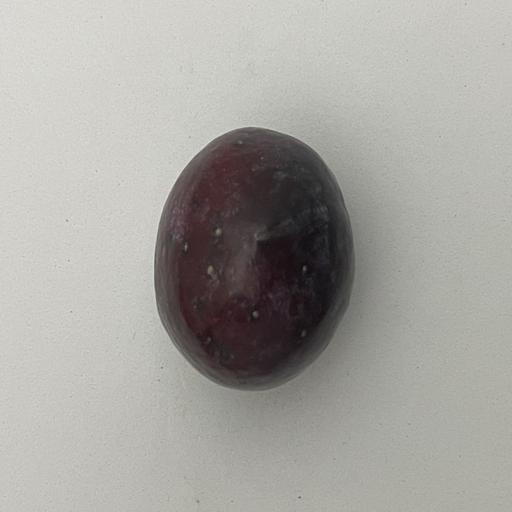
Crop type: Palm